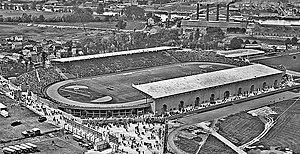
Vu générale du stade olympique de Colombes lors de la finale du tournoi olympique de football, le 9 juin 1924.
L'équipe de France de rugby à XV, aussi connue sous les noms de XV de France et des Bleus, est l’équipe qui représente la France dans les compétitions majeures de rugby à XV. Elle rassemble les meilleurs joueurs de France sous le patronage de l'U.S.F.S.A., puis de la Fédération française de rugby depuis 1919.
Les épreuves d'athlétisme des Jeux olympiques d'été de 1924 ont eu lieu du 6 au 13 juillet 1924 au Stade olympique Yves-du-Manoir de Colombes, en France. 660 athlètes, exclusivement masculins, issus de 40 nations ont pris part aux 27 épreuves du programme.
Le stade olympique Yves-du-Manoir est un stade omnisports situé à Colombes, dans la banlieue nord-ouest de Paris. Ce stade a notamment accueilli les Jeux olympiques d'été de 1924, la finale de la Coupe du monde de football 1938, quarante finales de la Coupe de France de football, un grand nombre de finales du championnat de France de rugby à XV ainsi que des rencontres internationales des équipes de France de football et de rugby à XV.
Le football à Paris a débuté à la fin du XIXᵉ siècle et a été marqué par plusieurs rivalités.
Le tournoi de football aux Jeux olympiques d'été de 1924 s'est déroulé du 25 mai au 9 juin 1924. Les matchs se jouent notamment au Stade Pershing à Paris.